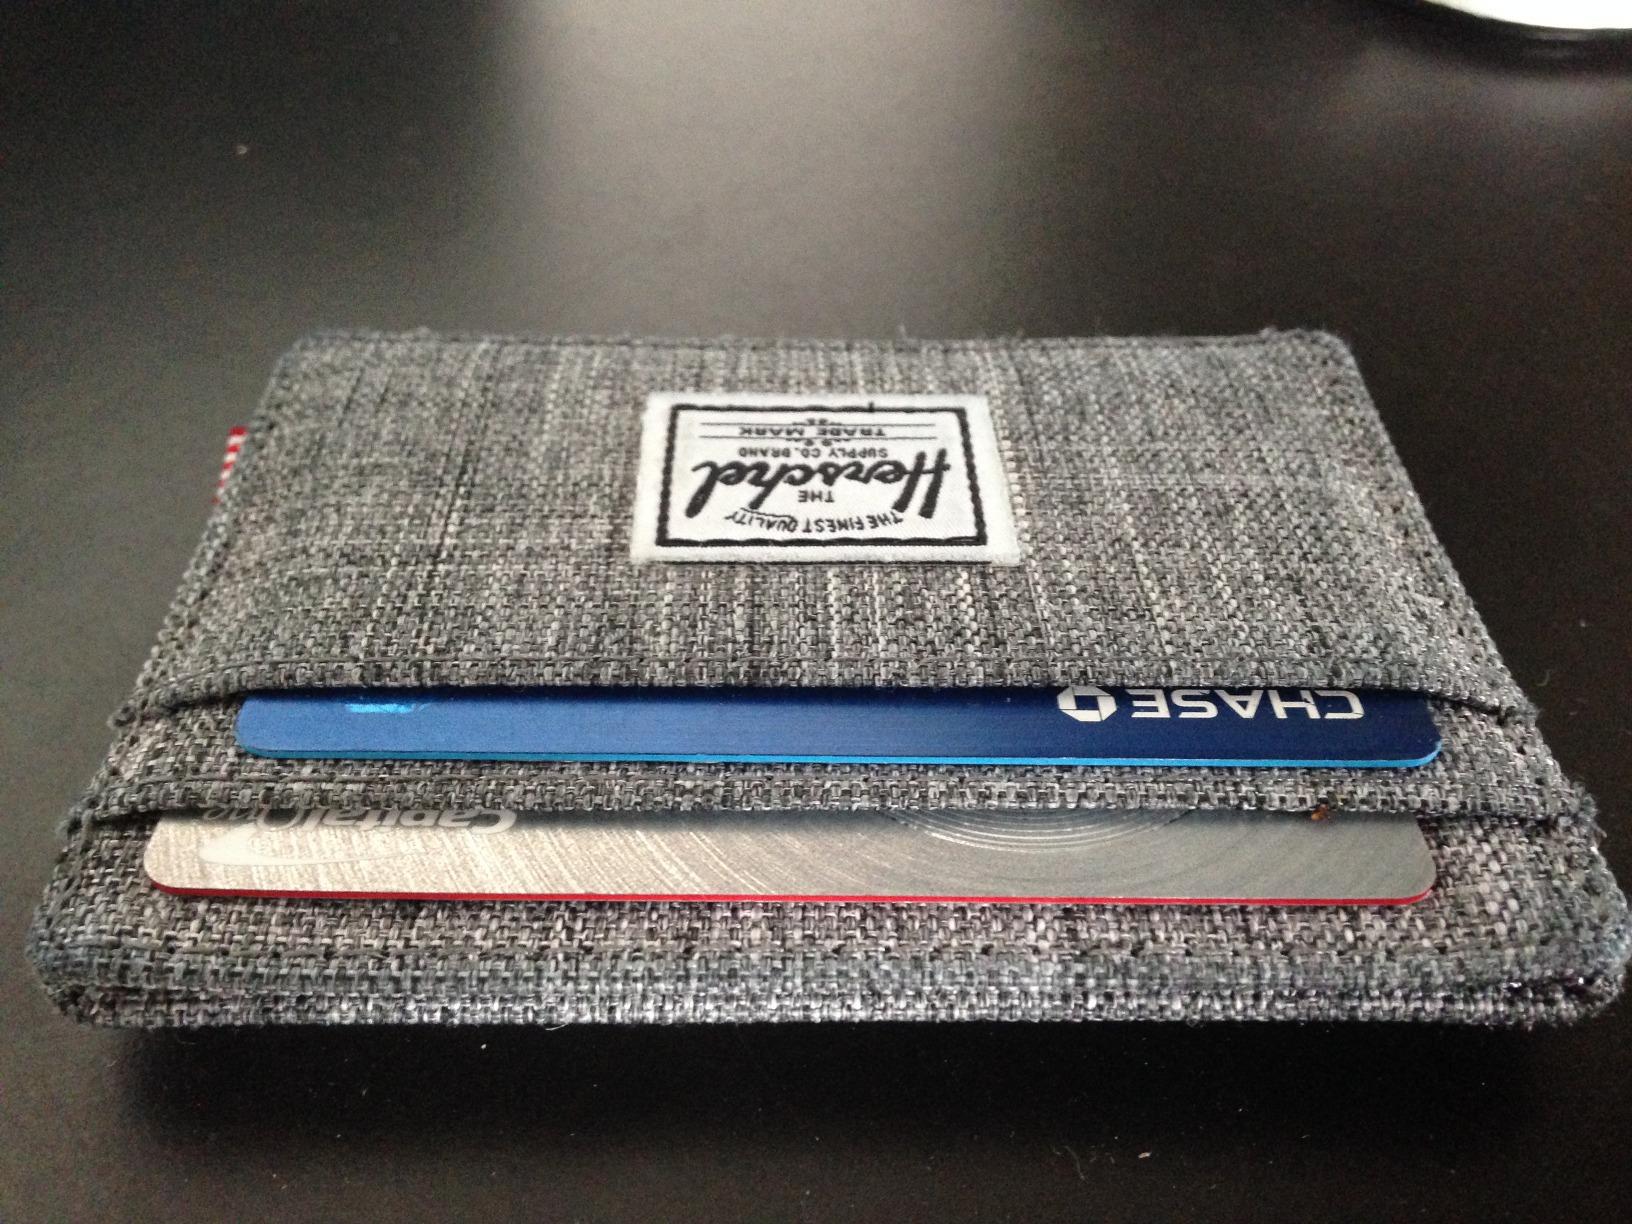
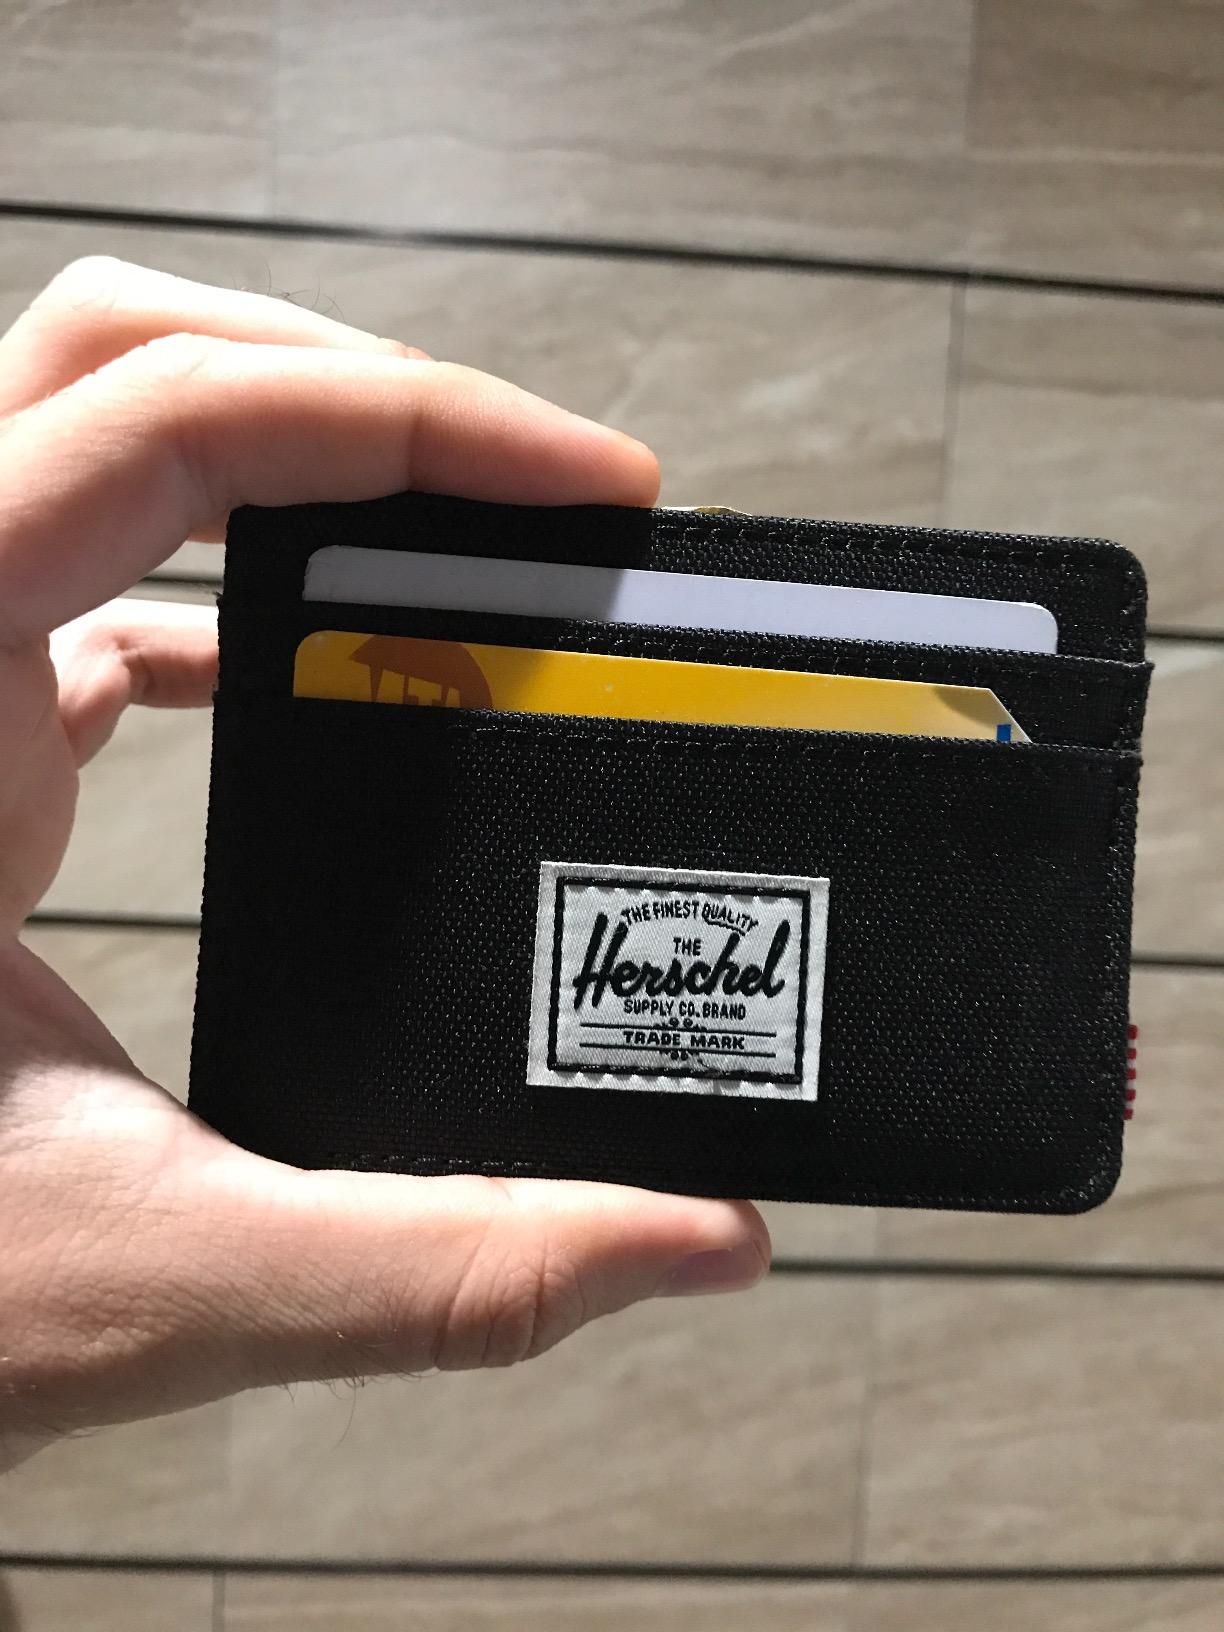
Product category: accessories_wallet
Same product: no